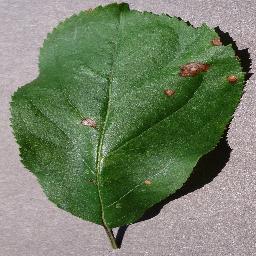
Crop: apple
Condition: black_rot